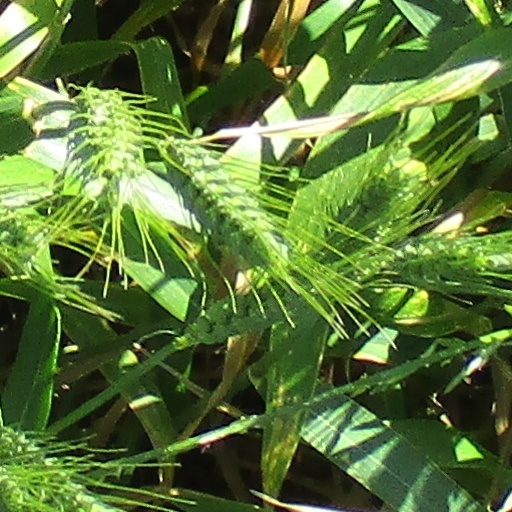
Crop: wheat